Port of Morrow (album)

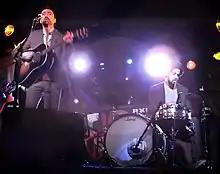
Mercer took a break from The Shins in the late 2000s; in the interim, he formed Broken Bells with Danger Mouse (pictured)

In 2007, The Shins released their third studio album, "Wincing the Night Away", which received rave reviews from critics and debuted at number two on the "Billboard" 200. The album spawned a yearlong tour and snagged a Grammy nomination for Best Alternative Music Album. Having worked on The Shins for nearly a decade, frontman James Mercer felt exhausted and ready to quit the band. "Mainly I was tired of being right in the middle and everything sort of revolving around me, including the friendship dynamics-slash-bandmate dynamics and the creative aspect," Mercer explained in 2012. Noting that the band had never been bigger, some aspects of the limelight made him uncomfortable: "I had never been someone who was ever in the center of any kind of social circle." Mercer was approached by Brian Burton (Danger Mouse) around this same period regarding a possible collaboration on a new project, which became Broken Bells.